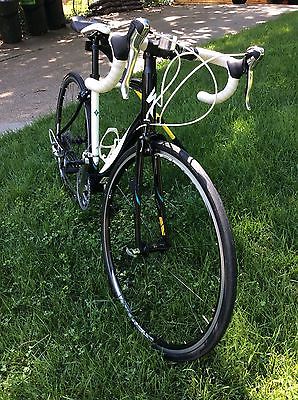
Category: bicycle